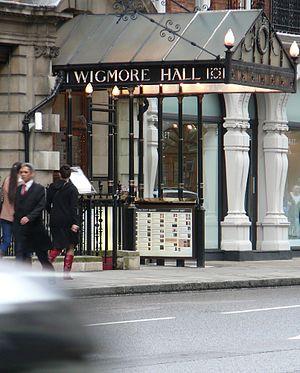
Le Wigmore Hall est un lieu de récital de renommée internationale, situé 36 Wigmore Street à Londres, spécialisé dans les spectacles de musique de chambre et le chant.